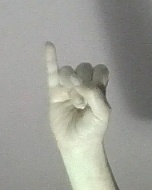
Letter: meem